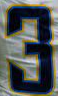
Number: 3